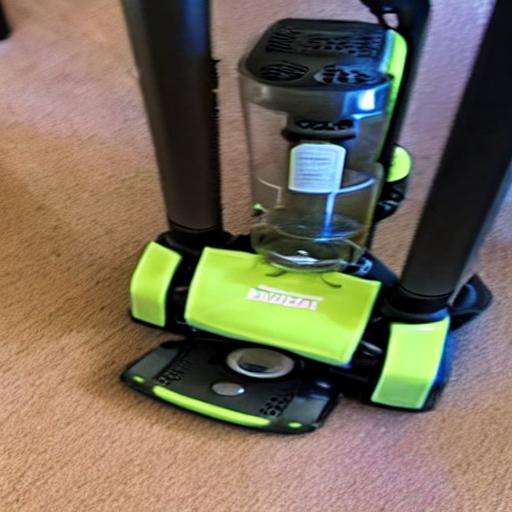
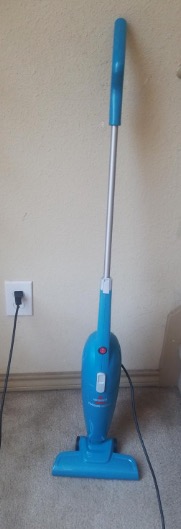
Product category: items_vacuum
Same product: no